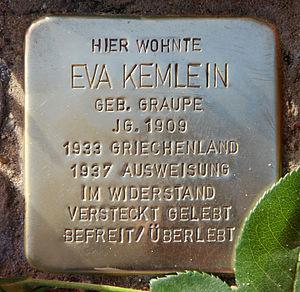
Eva Kemlein née Ernestine Eva Graupe, est une photographe et photojournaliste allemande.